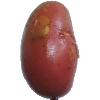
Label: Potato Red Washed 1